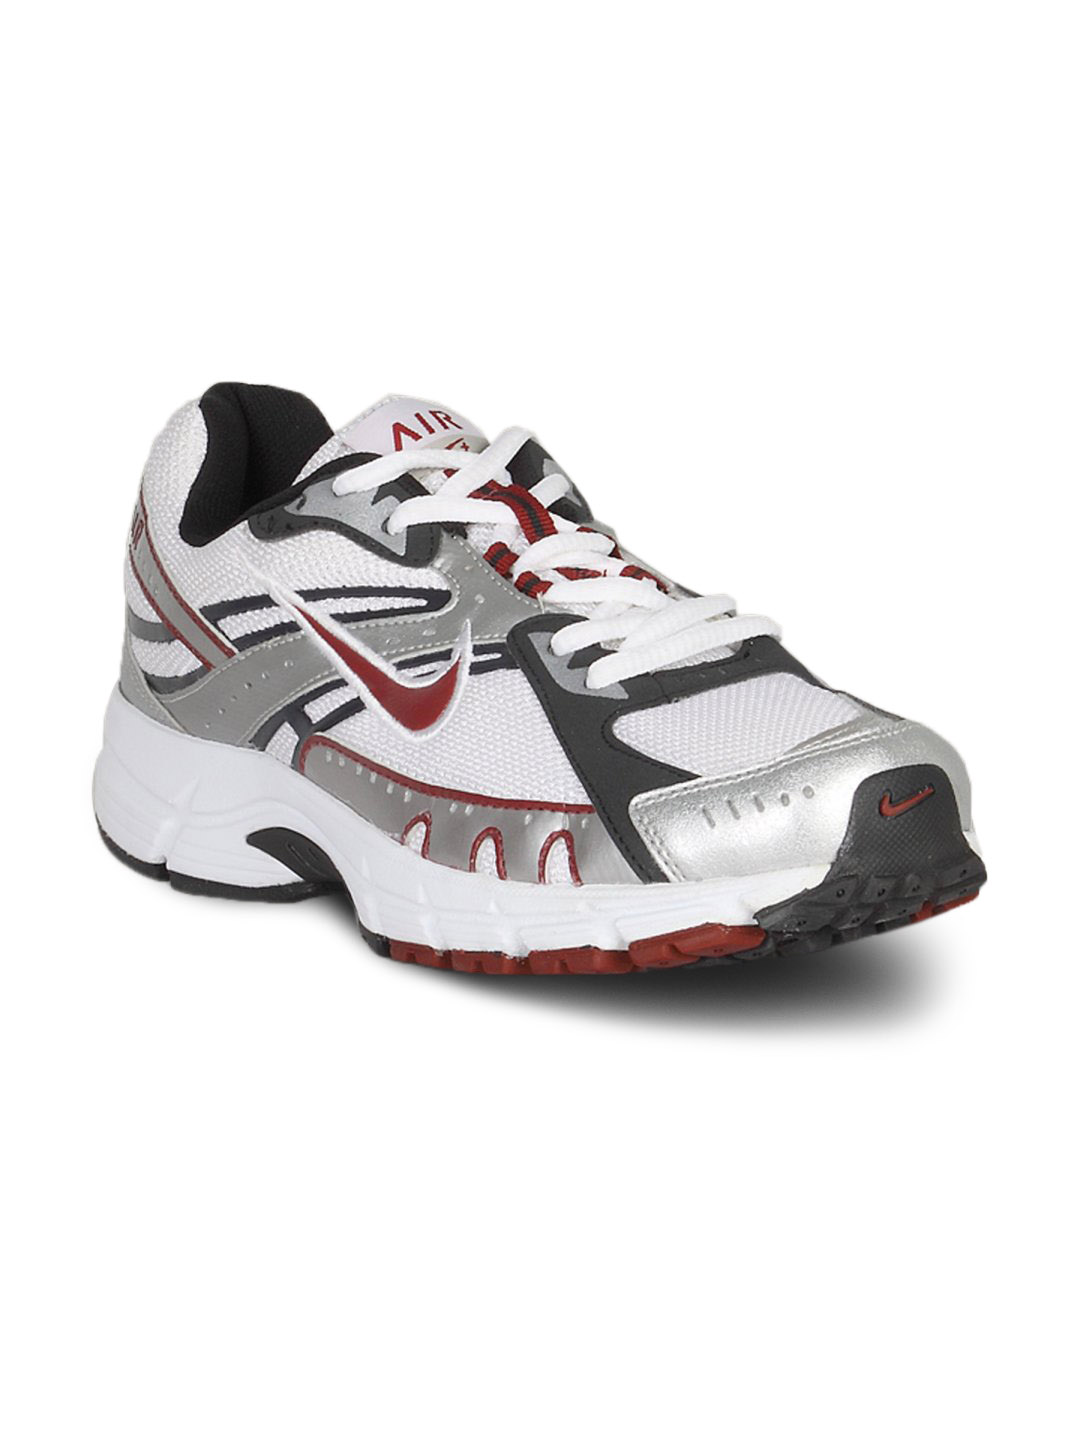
Nike Men's Air Afterburner Shoe
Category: Footwear / Shoes / Sports Shoes
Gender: Men
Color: White
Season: Fall 2010
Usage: Sports